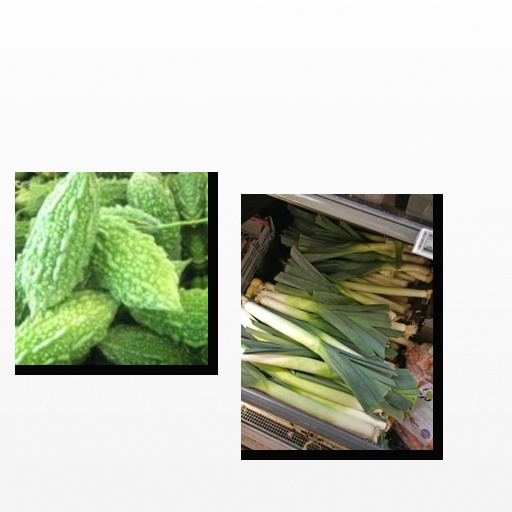
Food items: leek, bitter_gourd